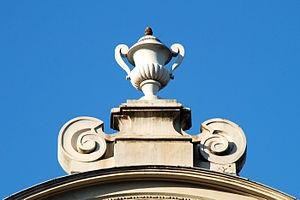
Belgique - Bruxelles - Maison du Char d'Or
La Maison du Char d'Or est une maison de style baroque classicisant située au numéro 89 de la rue du Marché aux Herbes à Bruxelles, à côté de la Maison de la Lunette et à quelques dizaines de mètres de la Grand-Place.